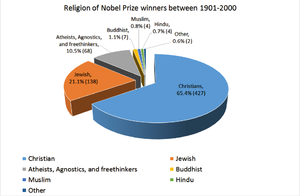
La relation entre science et religion est un sujet abordé depuis l'Antiquité dans de nombreux champs d'investigation, dont la philosophie des sciences, la théologie, l'histoire des sciences et l'histoire des religions. Les points de vue sont variables, notamment en fonction des époques, des cultures et des régions ; certains voient une harmonie entre science et religion, d'autres des domaines séparés avec peu d'interactions et d'autres encore y voient une incompatibilité et un conflit fondamental entre la foi fondée sur des croyances et la science fondée sur des faits et ouverte à la critique. Par exemple, le fondamentalisme chrétien se situe à l'opposé des grandes traditions des Églises chrétiennes. Il promeut une vision concordiste de la science avec la religion, ou encore il nie les données de la science pour donner préséance aux croyances de leurs groupes.